Pavel Zavalny

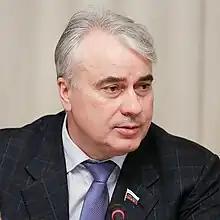

Pavel Nikolayevich Zavalny is a deputy for the United Russia party in the 7th State Duma of the Russian Federation. He is the head of the committee on Energy. He is president of the Russian Gas Society since 2013 and was director general of Gazprom Transgas Yugorsk until May 2012.